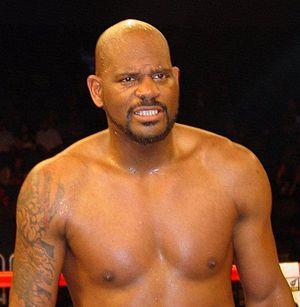
Tony Thompson est un boxeur américain né le 18 octobre 1971 à Washington.